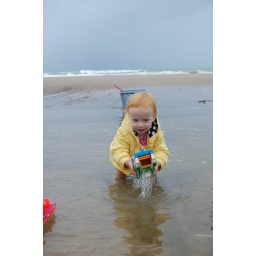
Nadia pilots a boat in the creek outside of Amy's lake house.